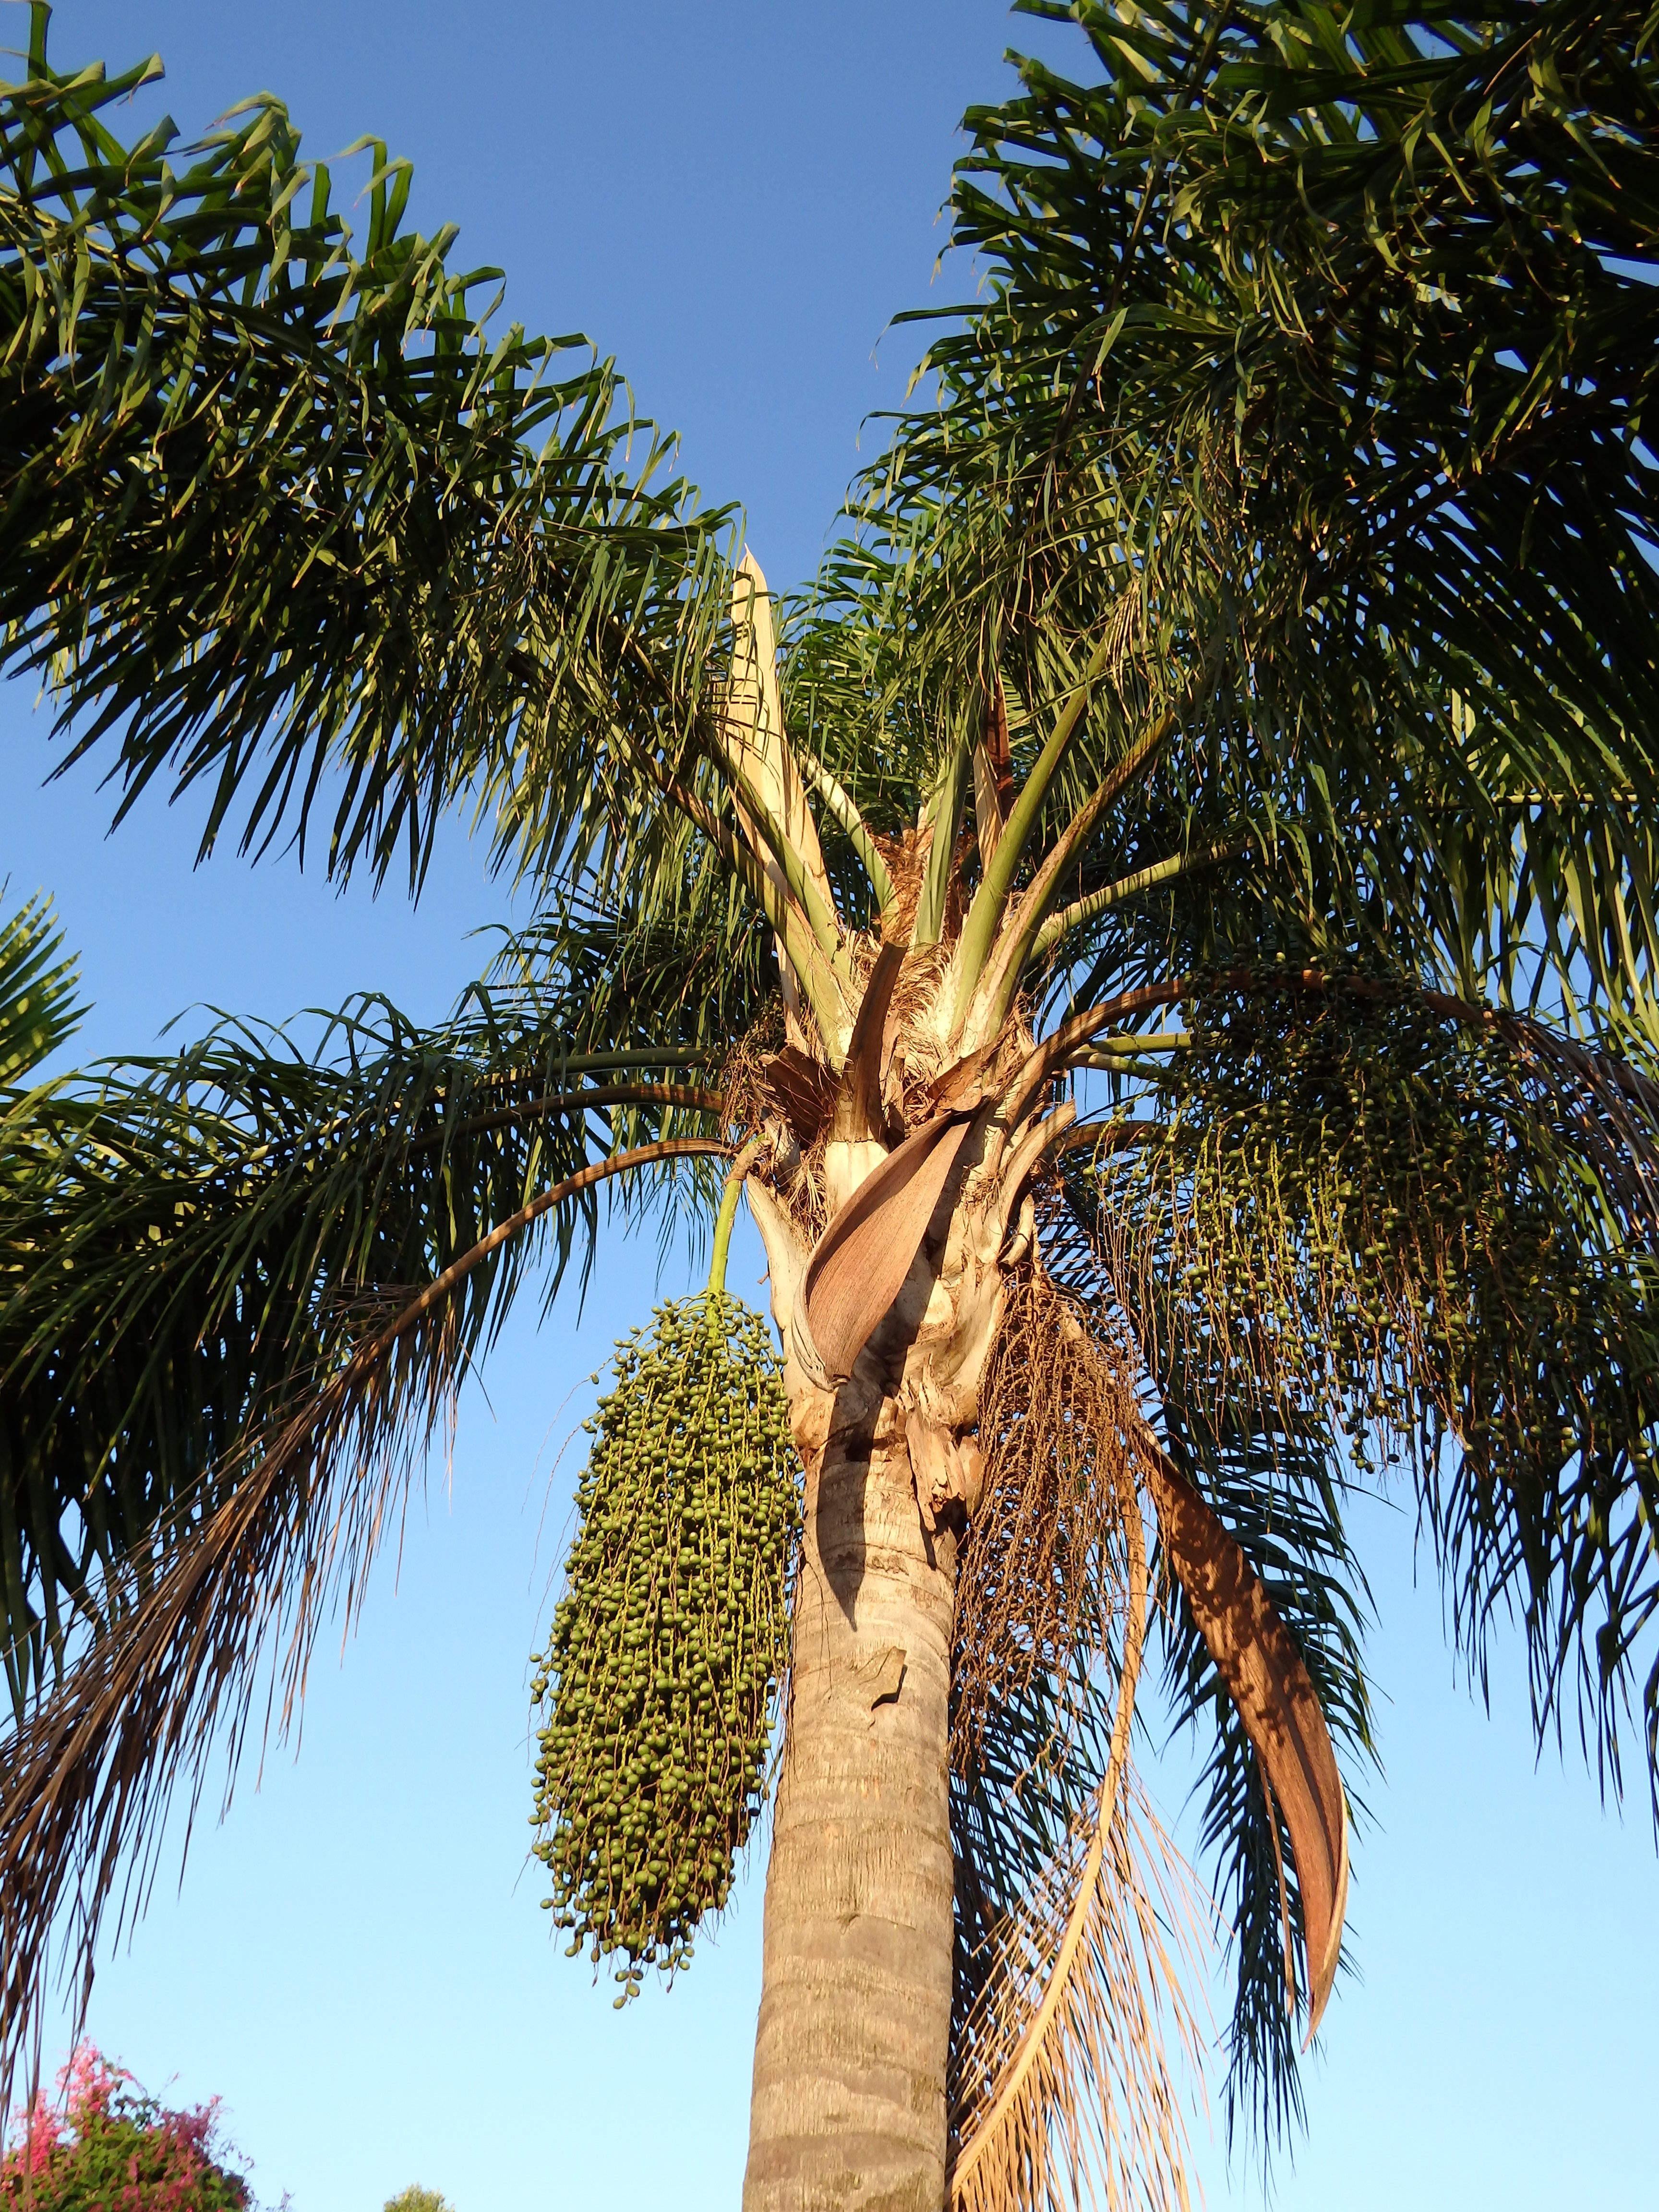
landscape, tree, nature, branch, plant, leaf, seed, flower, vacation, foliage, food, green, palm, produce, tropical, botany, agriculture, garden, flora, seeds, tropics, flowering plant, date palm, grass family, woody plant, land plant, arecales, palm family, borassus flabellifer, foxtail palm